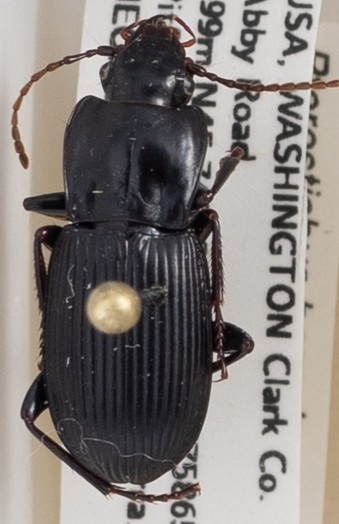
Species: Pterostichus herculaneus
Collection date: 2017-05-17
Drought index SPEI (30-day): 1.382
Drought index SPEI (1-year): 1.13
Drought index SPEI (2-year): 0.71